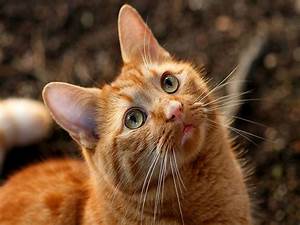
Label: gatto